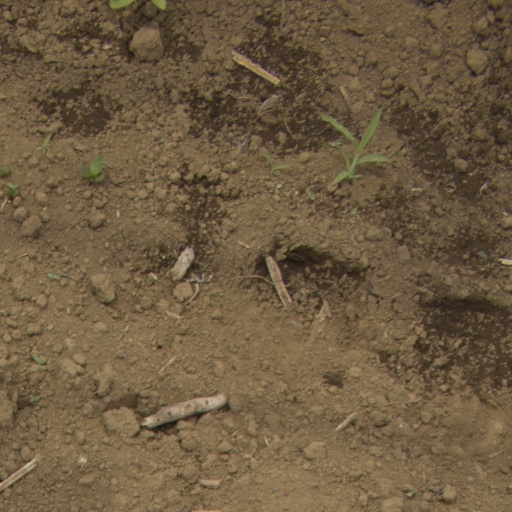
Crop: Jerusalem artichoke